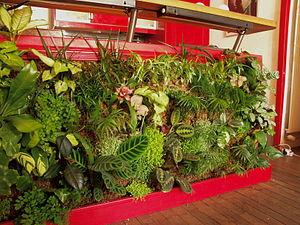
mur végétal sur bar